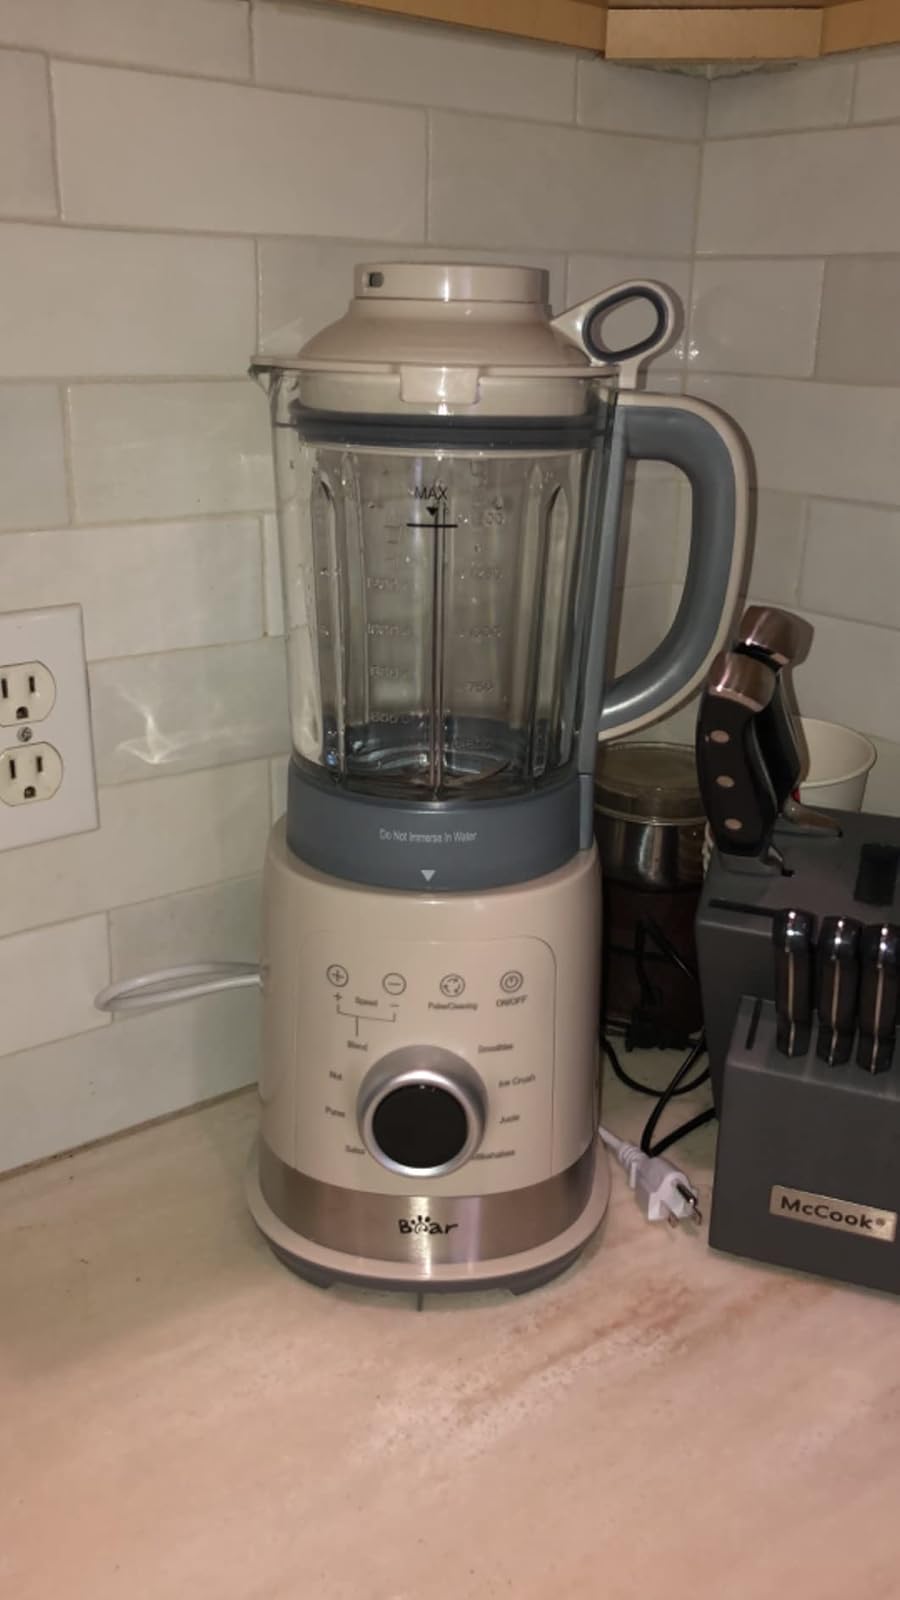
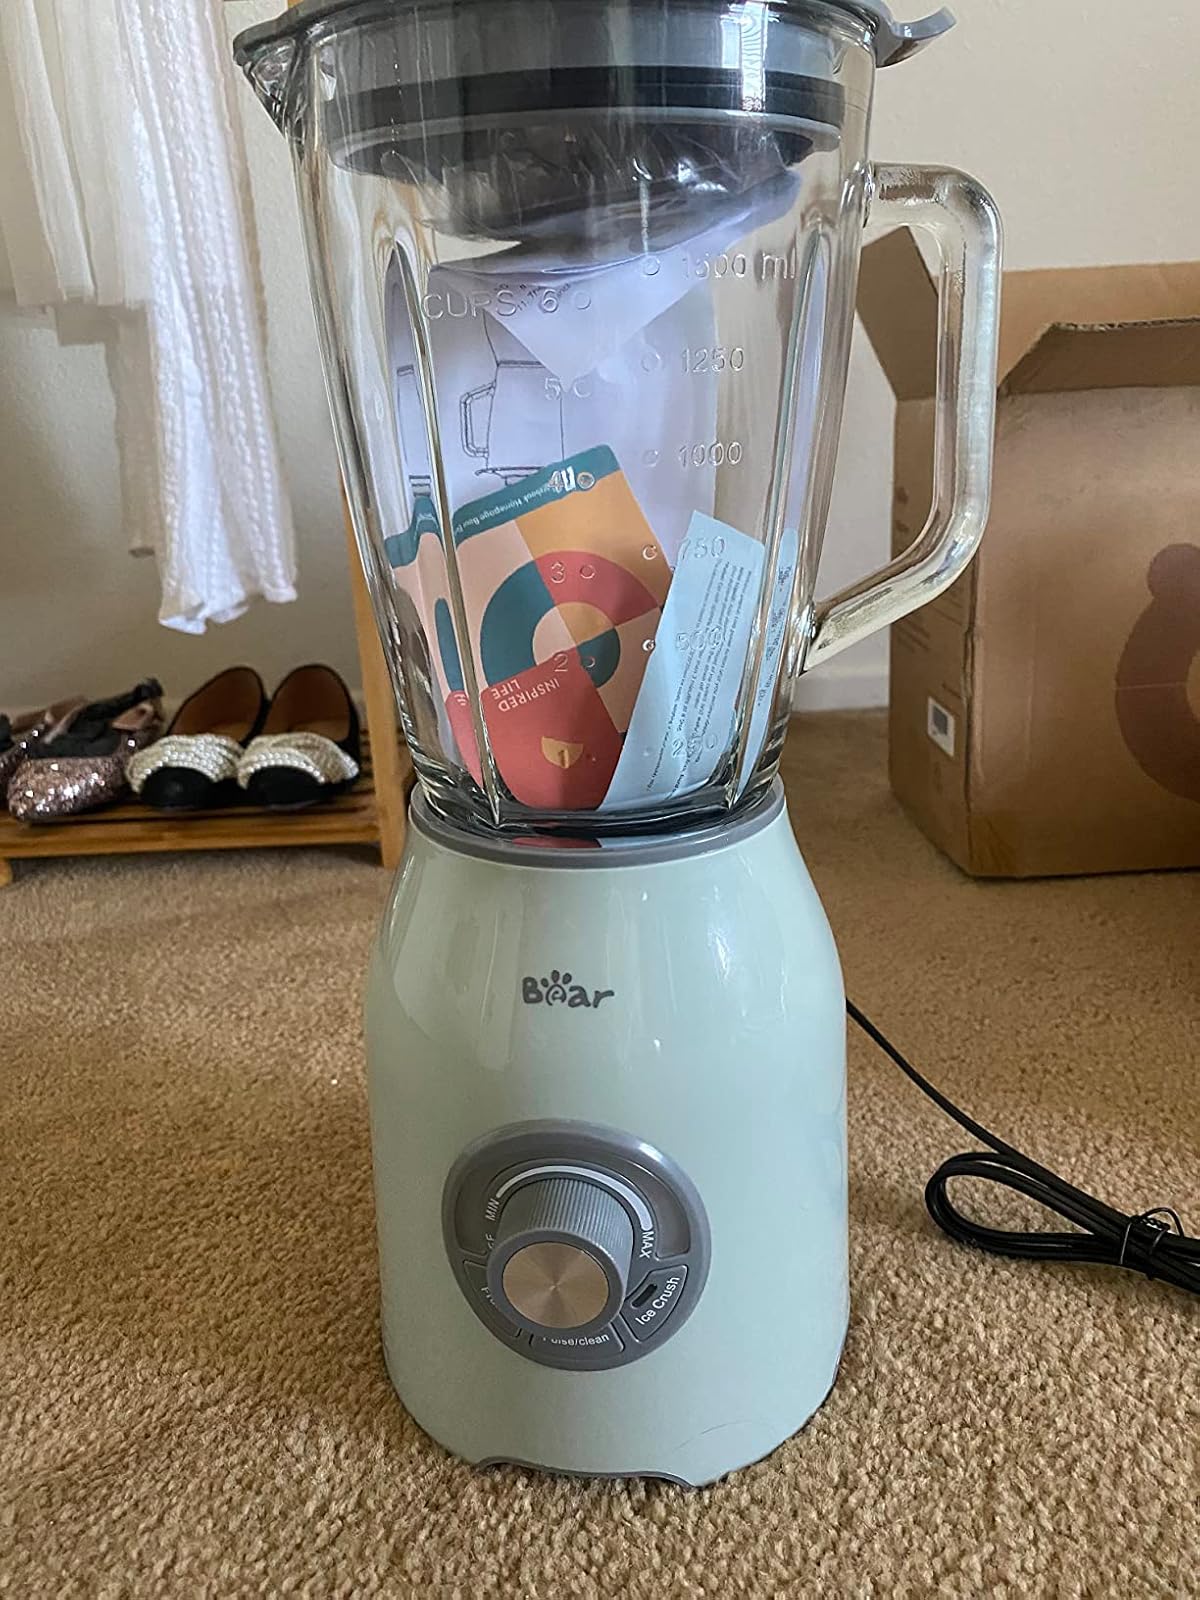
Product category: items_blender
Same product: no